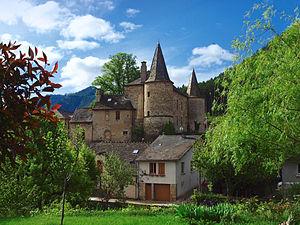
Le château de Florac, situé à Florac en Lozère, est le siège du Parc national des Cévennes depuis 1976.